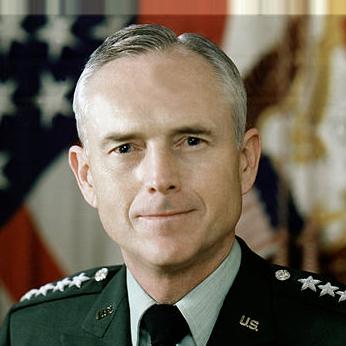
Age: 59